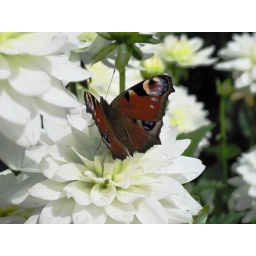
A butterfly on a white dahlia at a garden centre in Norfolk, UK. Canon G10.